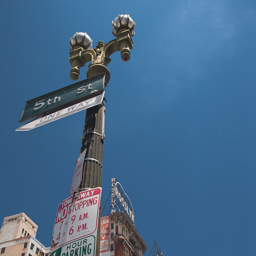
A street pole with signs on it
A street sign with a number on it and is mounted to a long pole
A street view of a street light with street and traffic signs on it.
Street signs on lamp post in large city.
a tall street light with a bunch of street signs on it